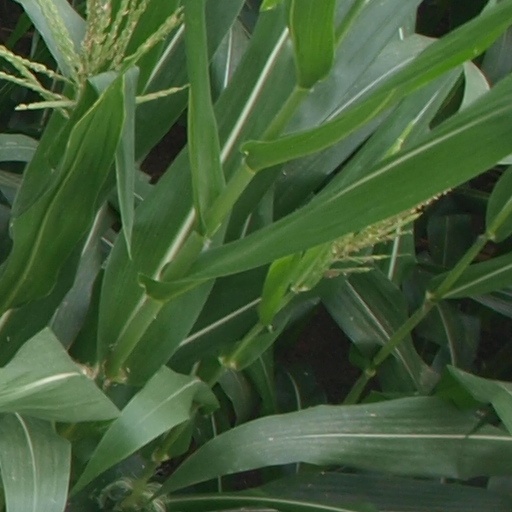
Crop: maize; corn